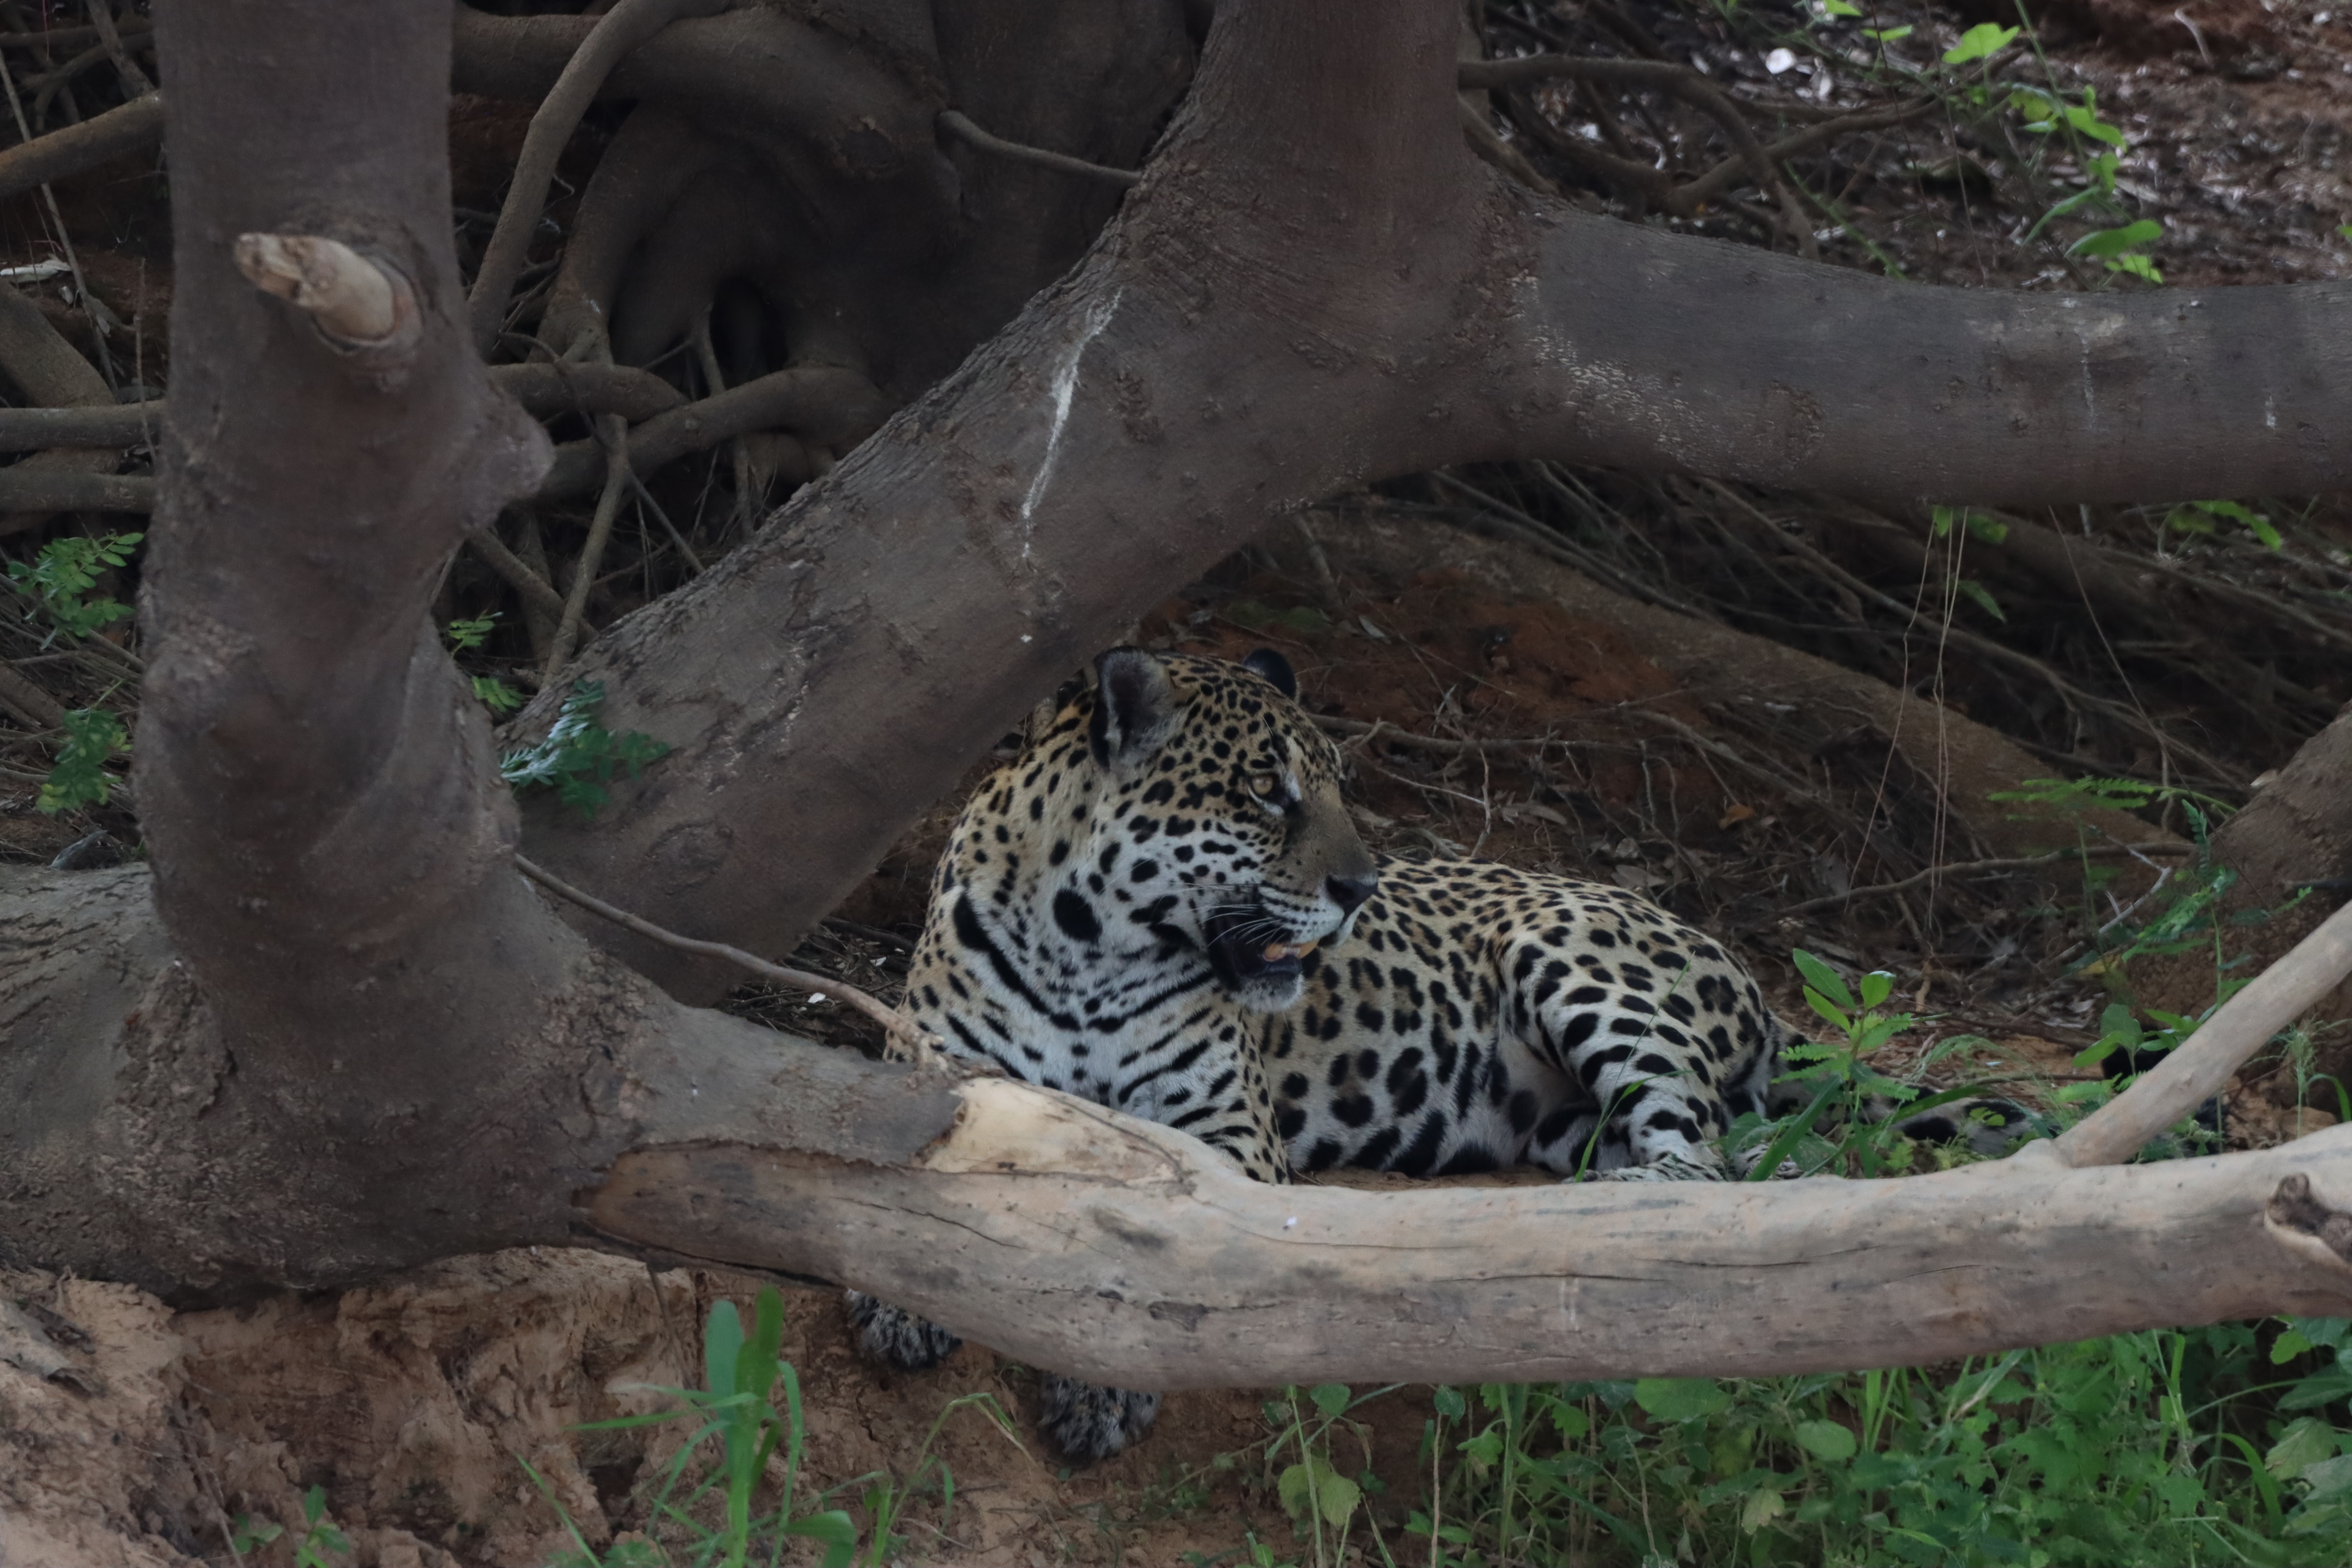
Jaguar: Jaju